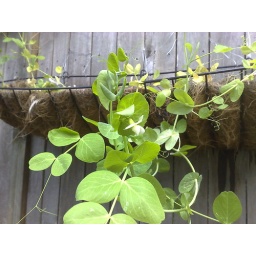
Growing in a window box as a bit of an experiment.